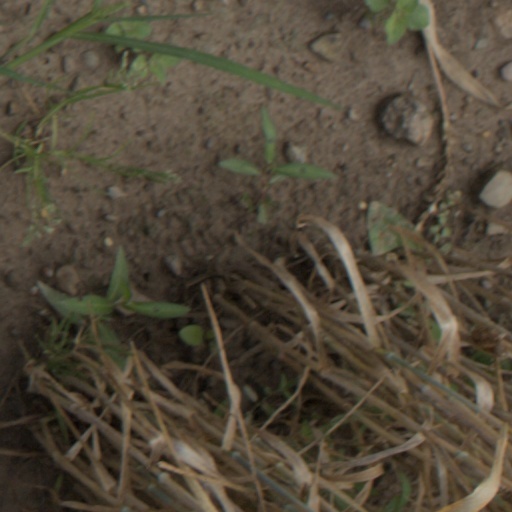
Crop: wheat